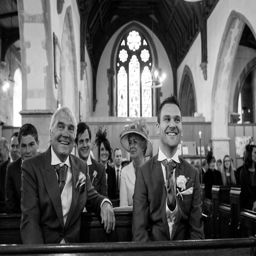
groom waiting at front of the church